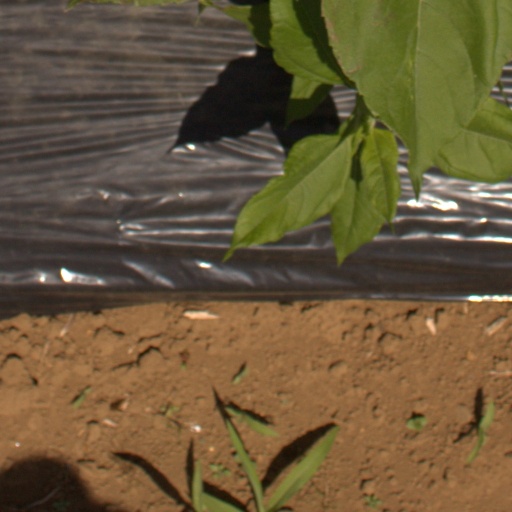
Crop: Jerusalem artichoke